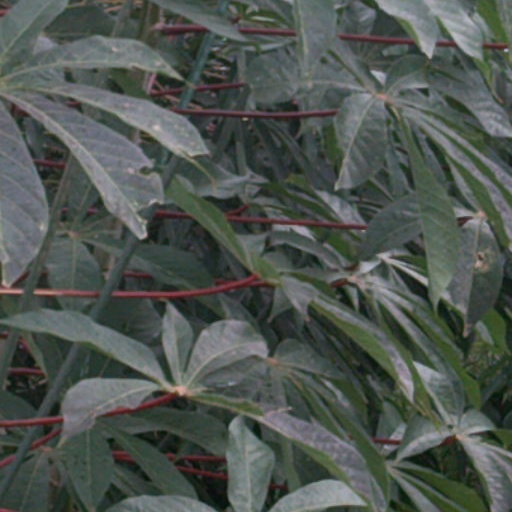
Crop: cassava